Charles Okonkwo

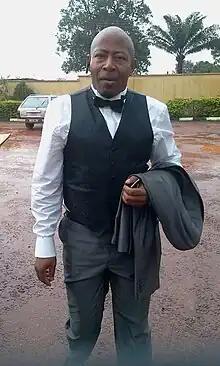

Charles Okonkwo (born 21 September 1965) is a Nigerian former professional footballer who played as a midfielder.